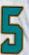
Number: 5